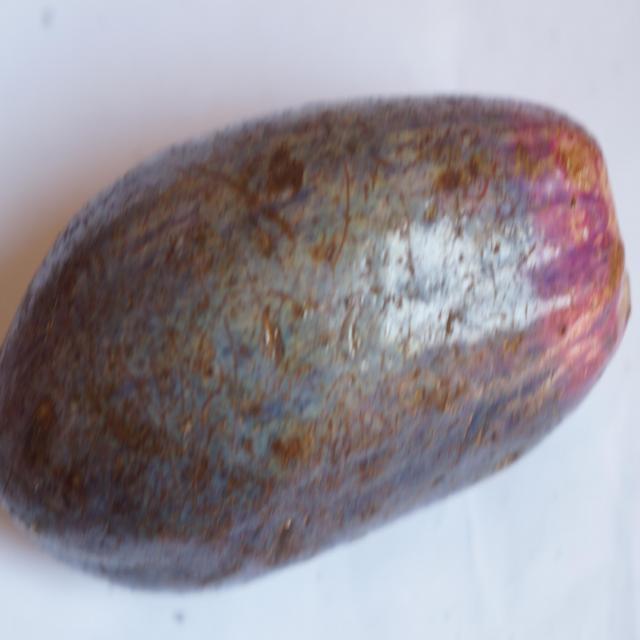
Plum grade: unaffected